Art Deco architecture of New York City

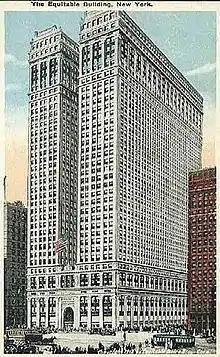
The Equitable Building's size spurred the passage of zoning laws that affected Art Deco architecture in the city.

American Art Deco has its origins in European arts, especially the "style moderne" popularized at the 1925 International Exhibition of Modern Decorative and Industrial Arts in Paris, from which Art Deco draws its name ("Exposition internationale des arts décoratifs et industriels modernes"). While the United States did not officially participate, Americans—including New York City architect Irwin Chanin—visited the exposition, and the US government also sent a delegation. Their resulting reports helped spread the style to America. Other influences included German expressionism, the Austrian Secession, Art Nouveau, cubism, and the ornament of African, Central American, and South American cultures. American Art Deco architecture would assume different forms across the country, influenced by local culture, laws, and tastes.